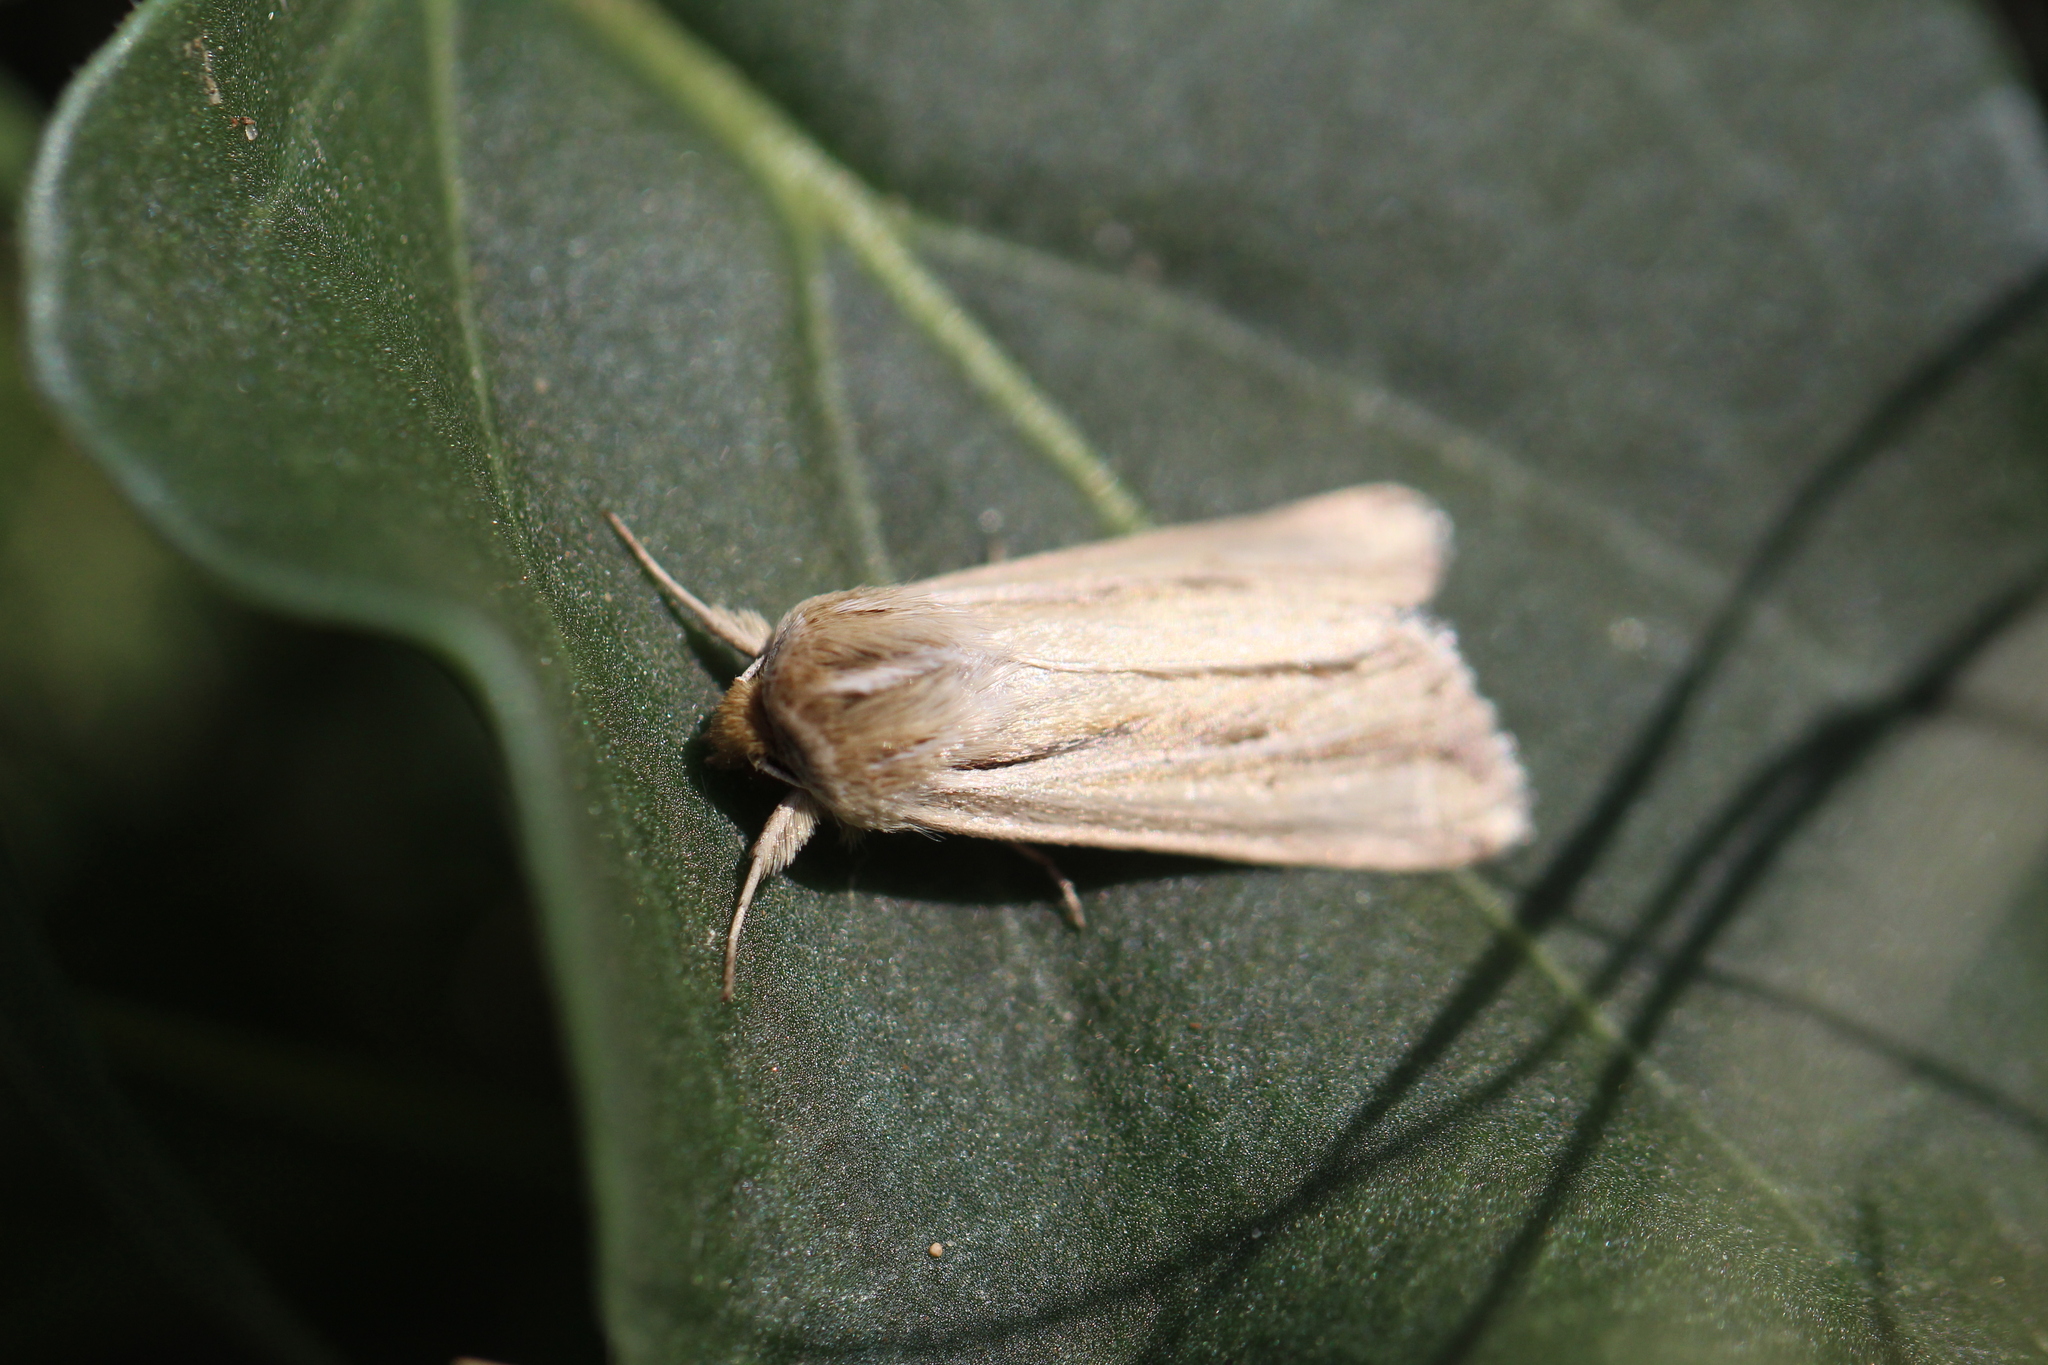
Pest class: wheathead_armyworm_Dargida_diffusa